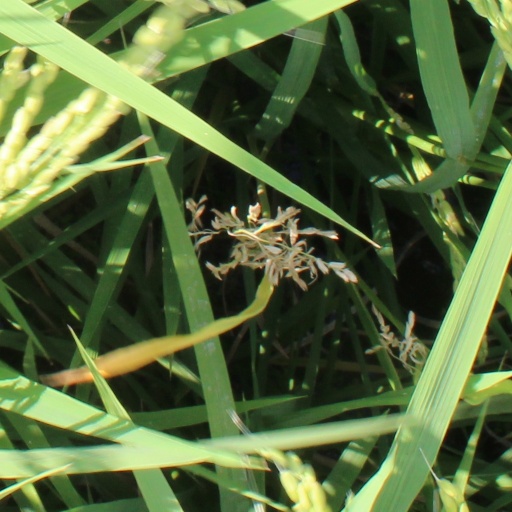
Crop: rice